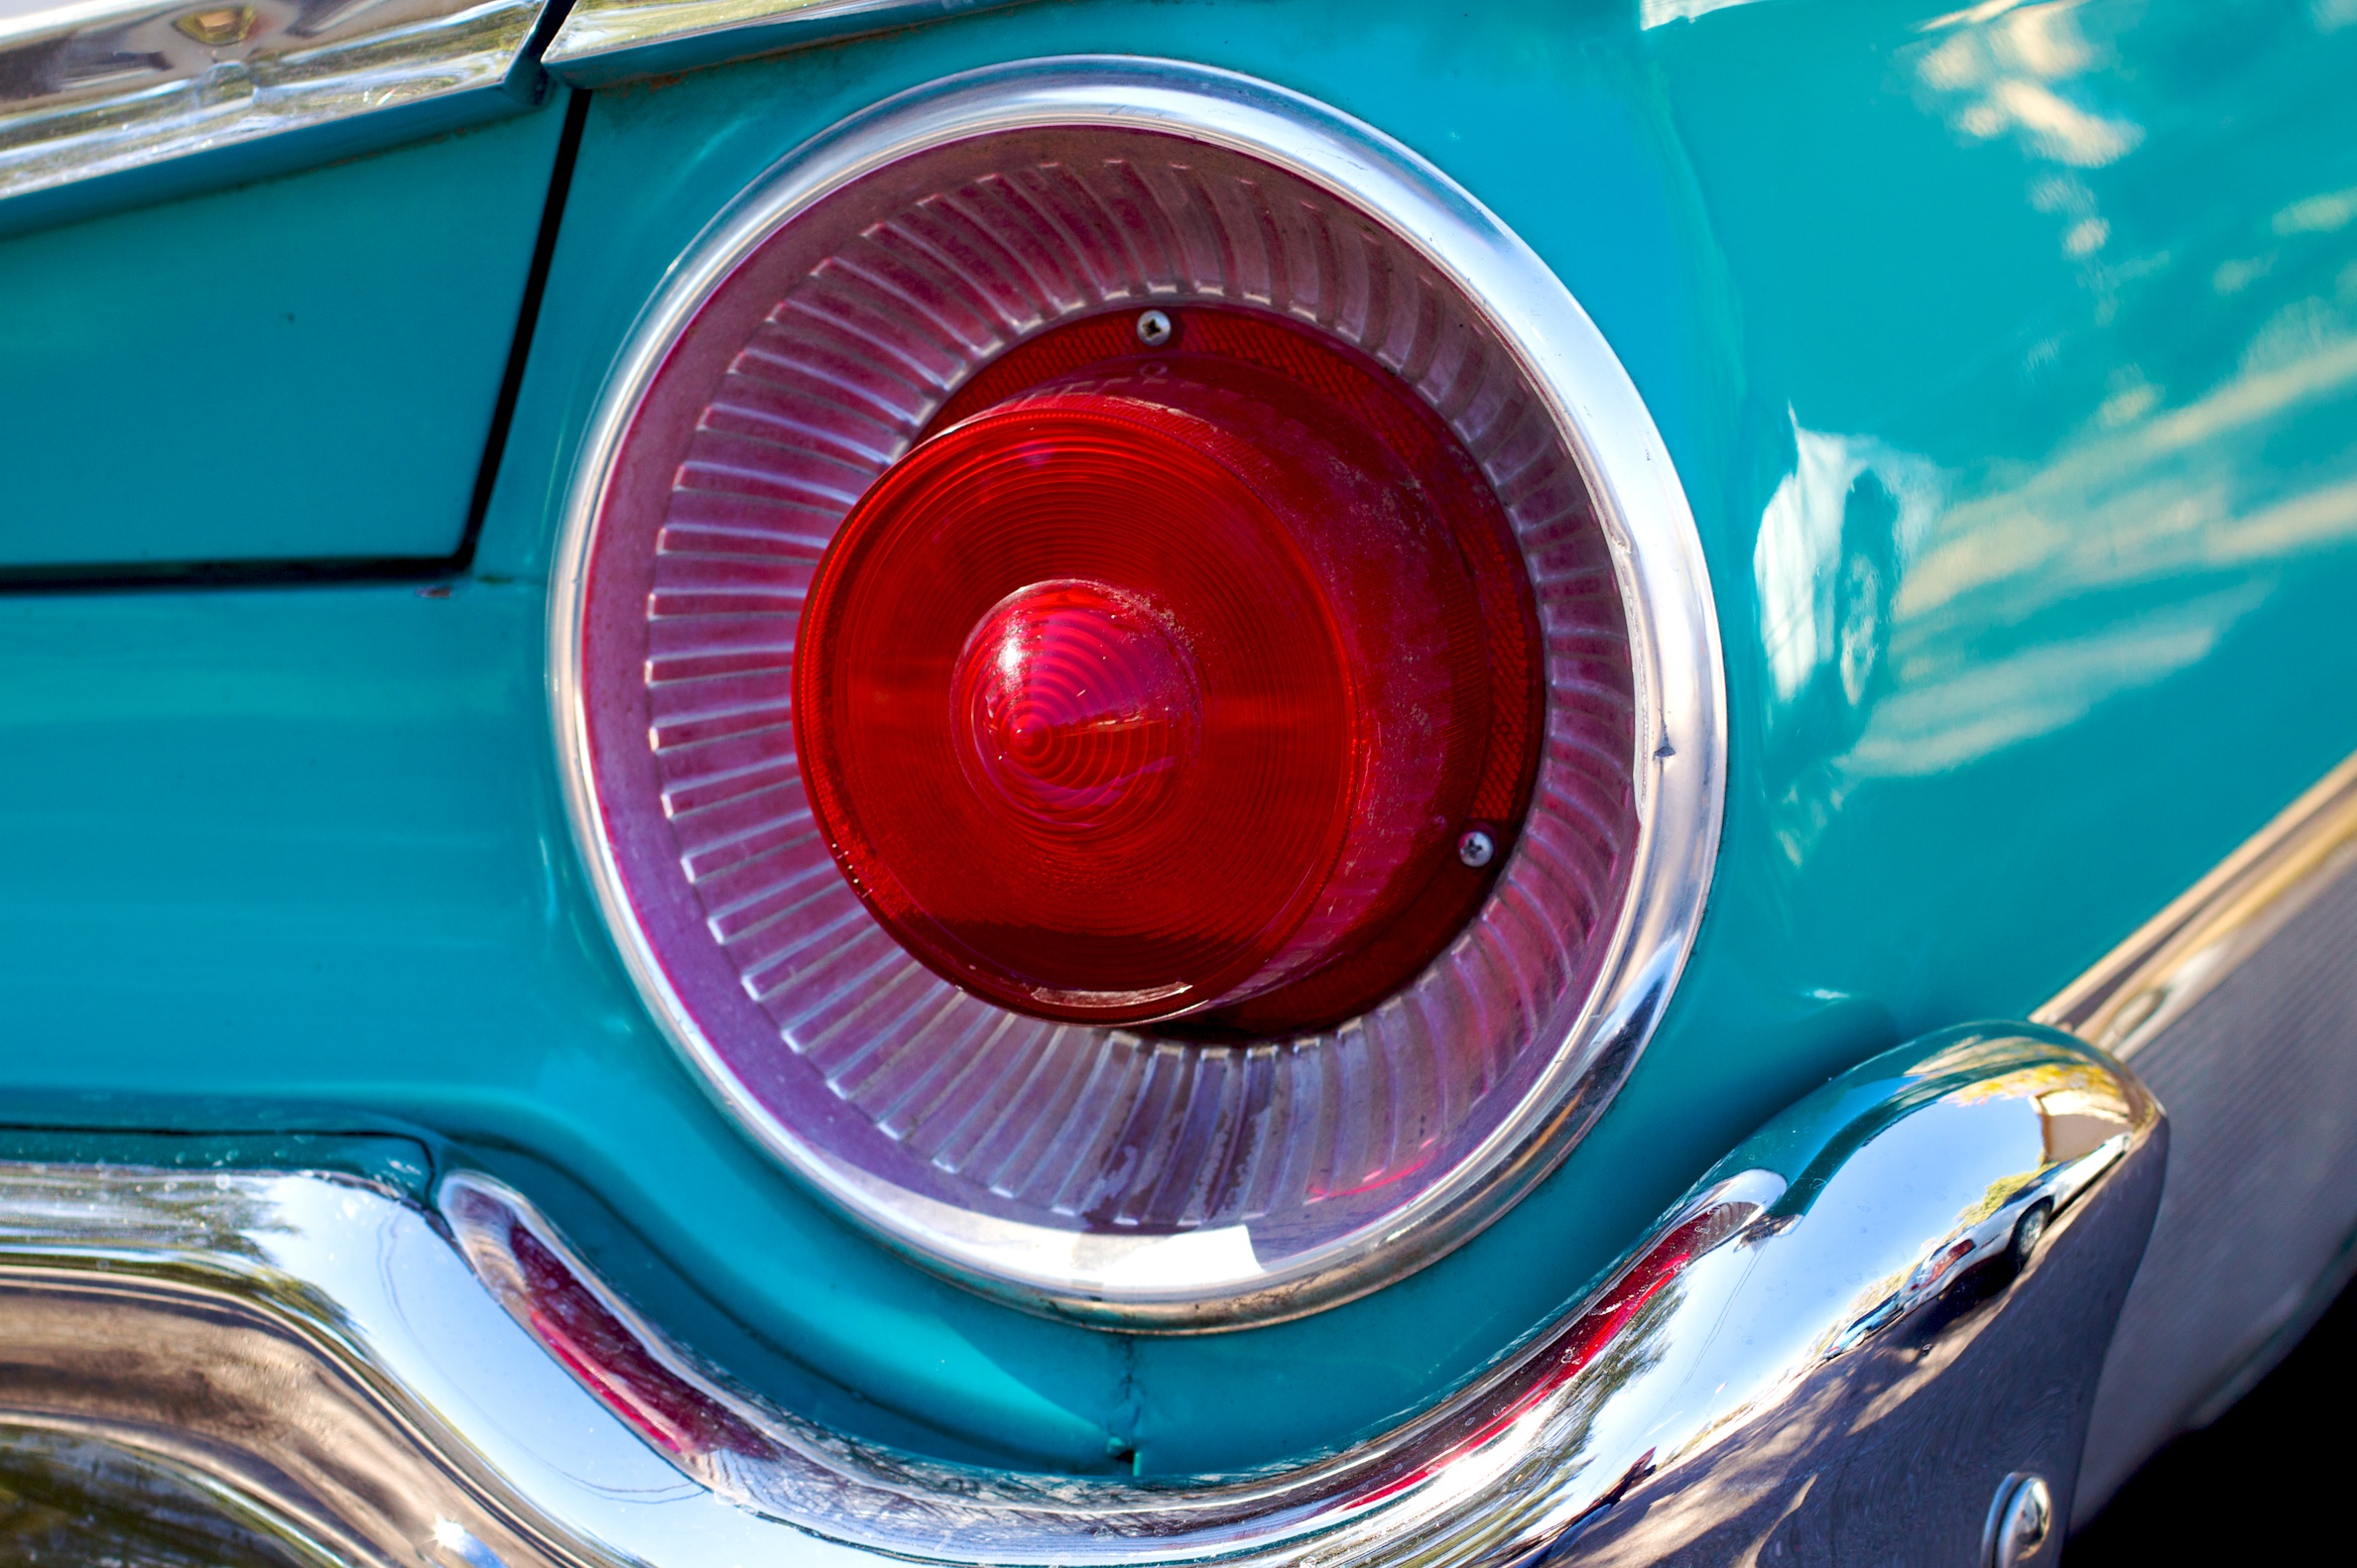
car, wheel, red, vehicle, blue, motor vehicle, vintage car, noticings, fordfairlane500, noticings id 4079692334, city car, land vehicle, automobile make, automotive exterior, compact car, automotive design, luxury vehicle